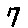
Label: 7